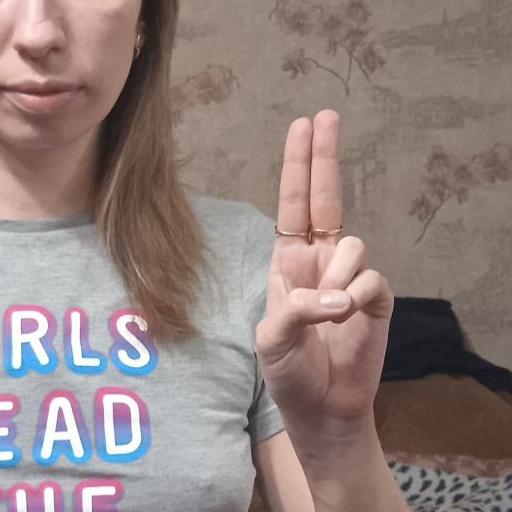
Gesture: two_up